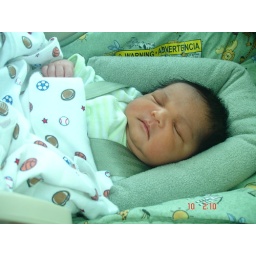
Jason Alex in the car seat